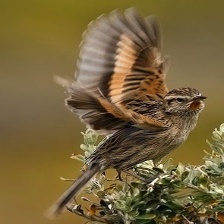
Species: AUSTRAL CANASTERO
Scientific name: ASTHENES ANTHOIDES